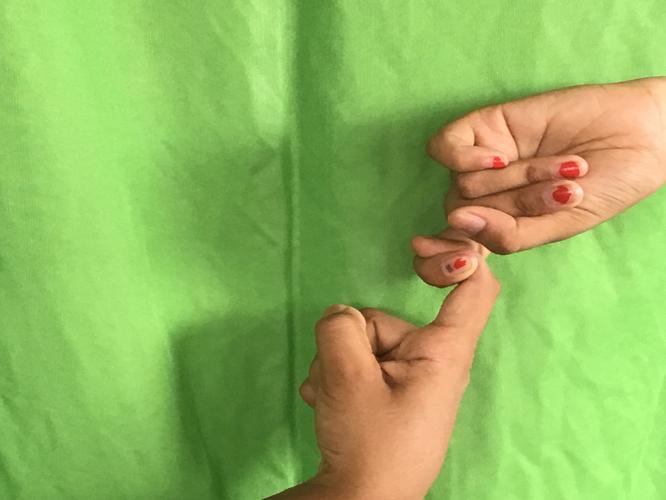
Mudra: Pasha
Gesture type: double_hand